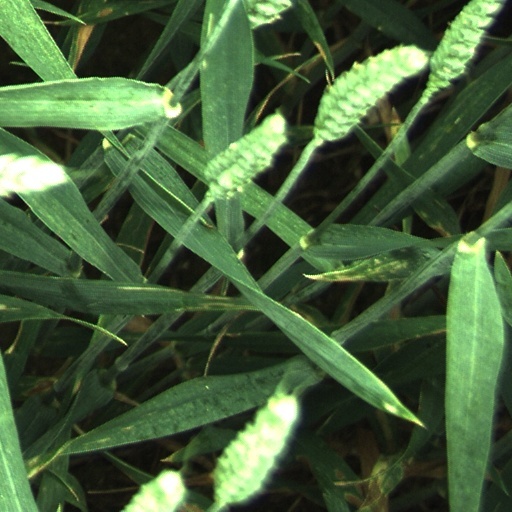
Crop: wheat